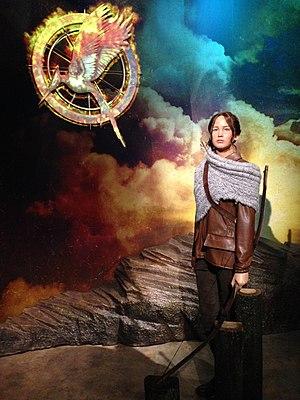
Artémis est, dans la mythologie grecque, la déesse de la nature sauvage, de la chasse, des accouchements et une des déesses associées à la Lune avec Hécate et Séléné.
Hunger Games est une tétralogie cinématographique de science-fiction américaine réalisée par Gary Ross puis Francis Lawrence. Elle est basée sur l'œuvre en trois volumes du roman éponyme de Suzanne Collins. Les films composant cette tétralogie sont Hunger Games, Hunger Games : L'Embrasement, Hunger Games : La Révolte, partie 1 et Hunger Games : La Révolte, partie 2.